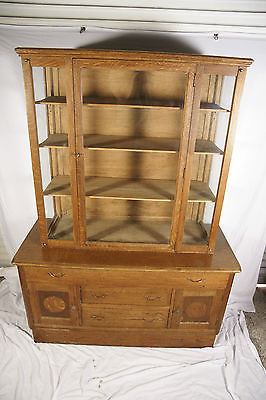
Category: cabinet